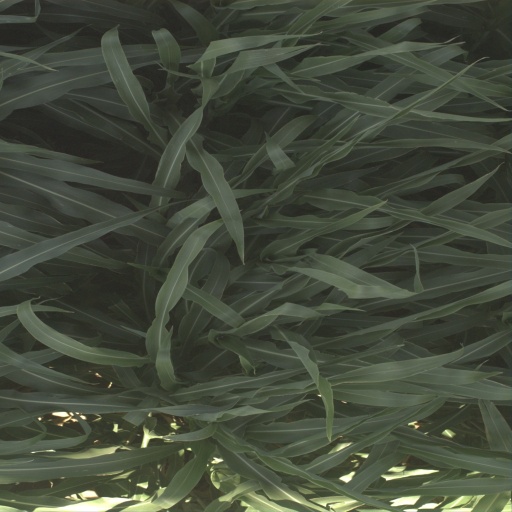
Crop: sorghum